Curvature

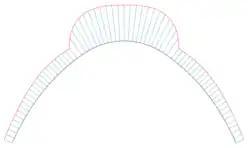
Curvature comb

A "curvature comb" can be used to represent graphically the curvature of every point on a curve. If formula_30 is a parametrised curve its comb is defined as the parametrized curve